James Thomas Knowles (1806–1884)

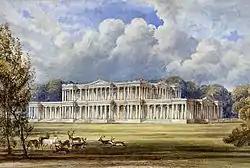
Silverton Park, south front

James Thomas Knowles (1806–1884) was an English architect with an extensive practice, who designed upper-class houses in an Italianate manner more familiar in the work of Sir Charles Barry. The drawings he submitted in the competition for the new Houses of Parliament lost to Barry's.